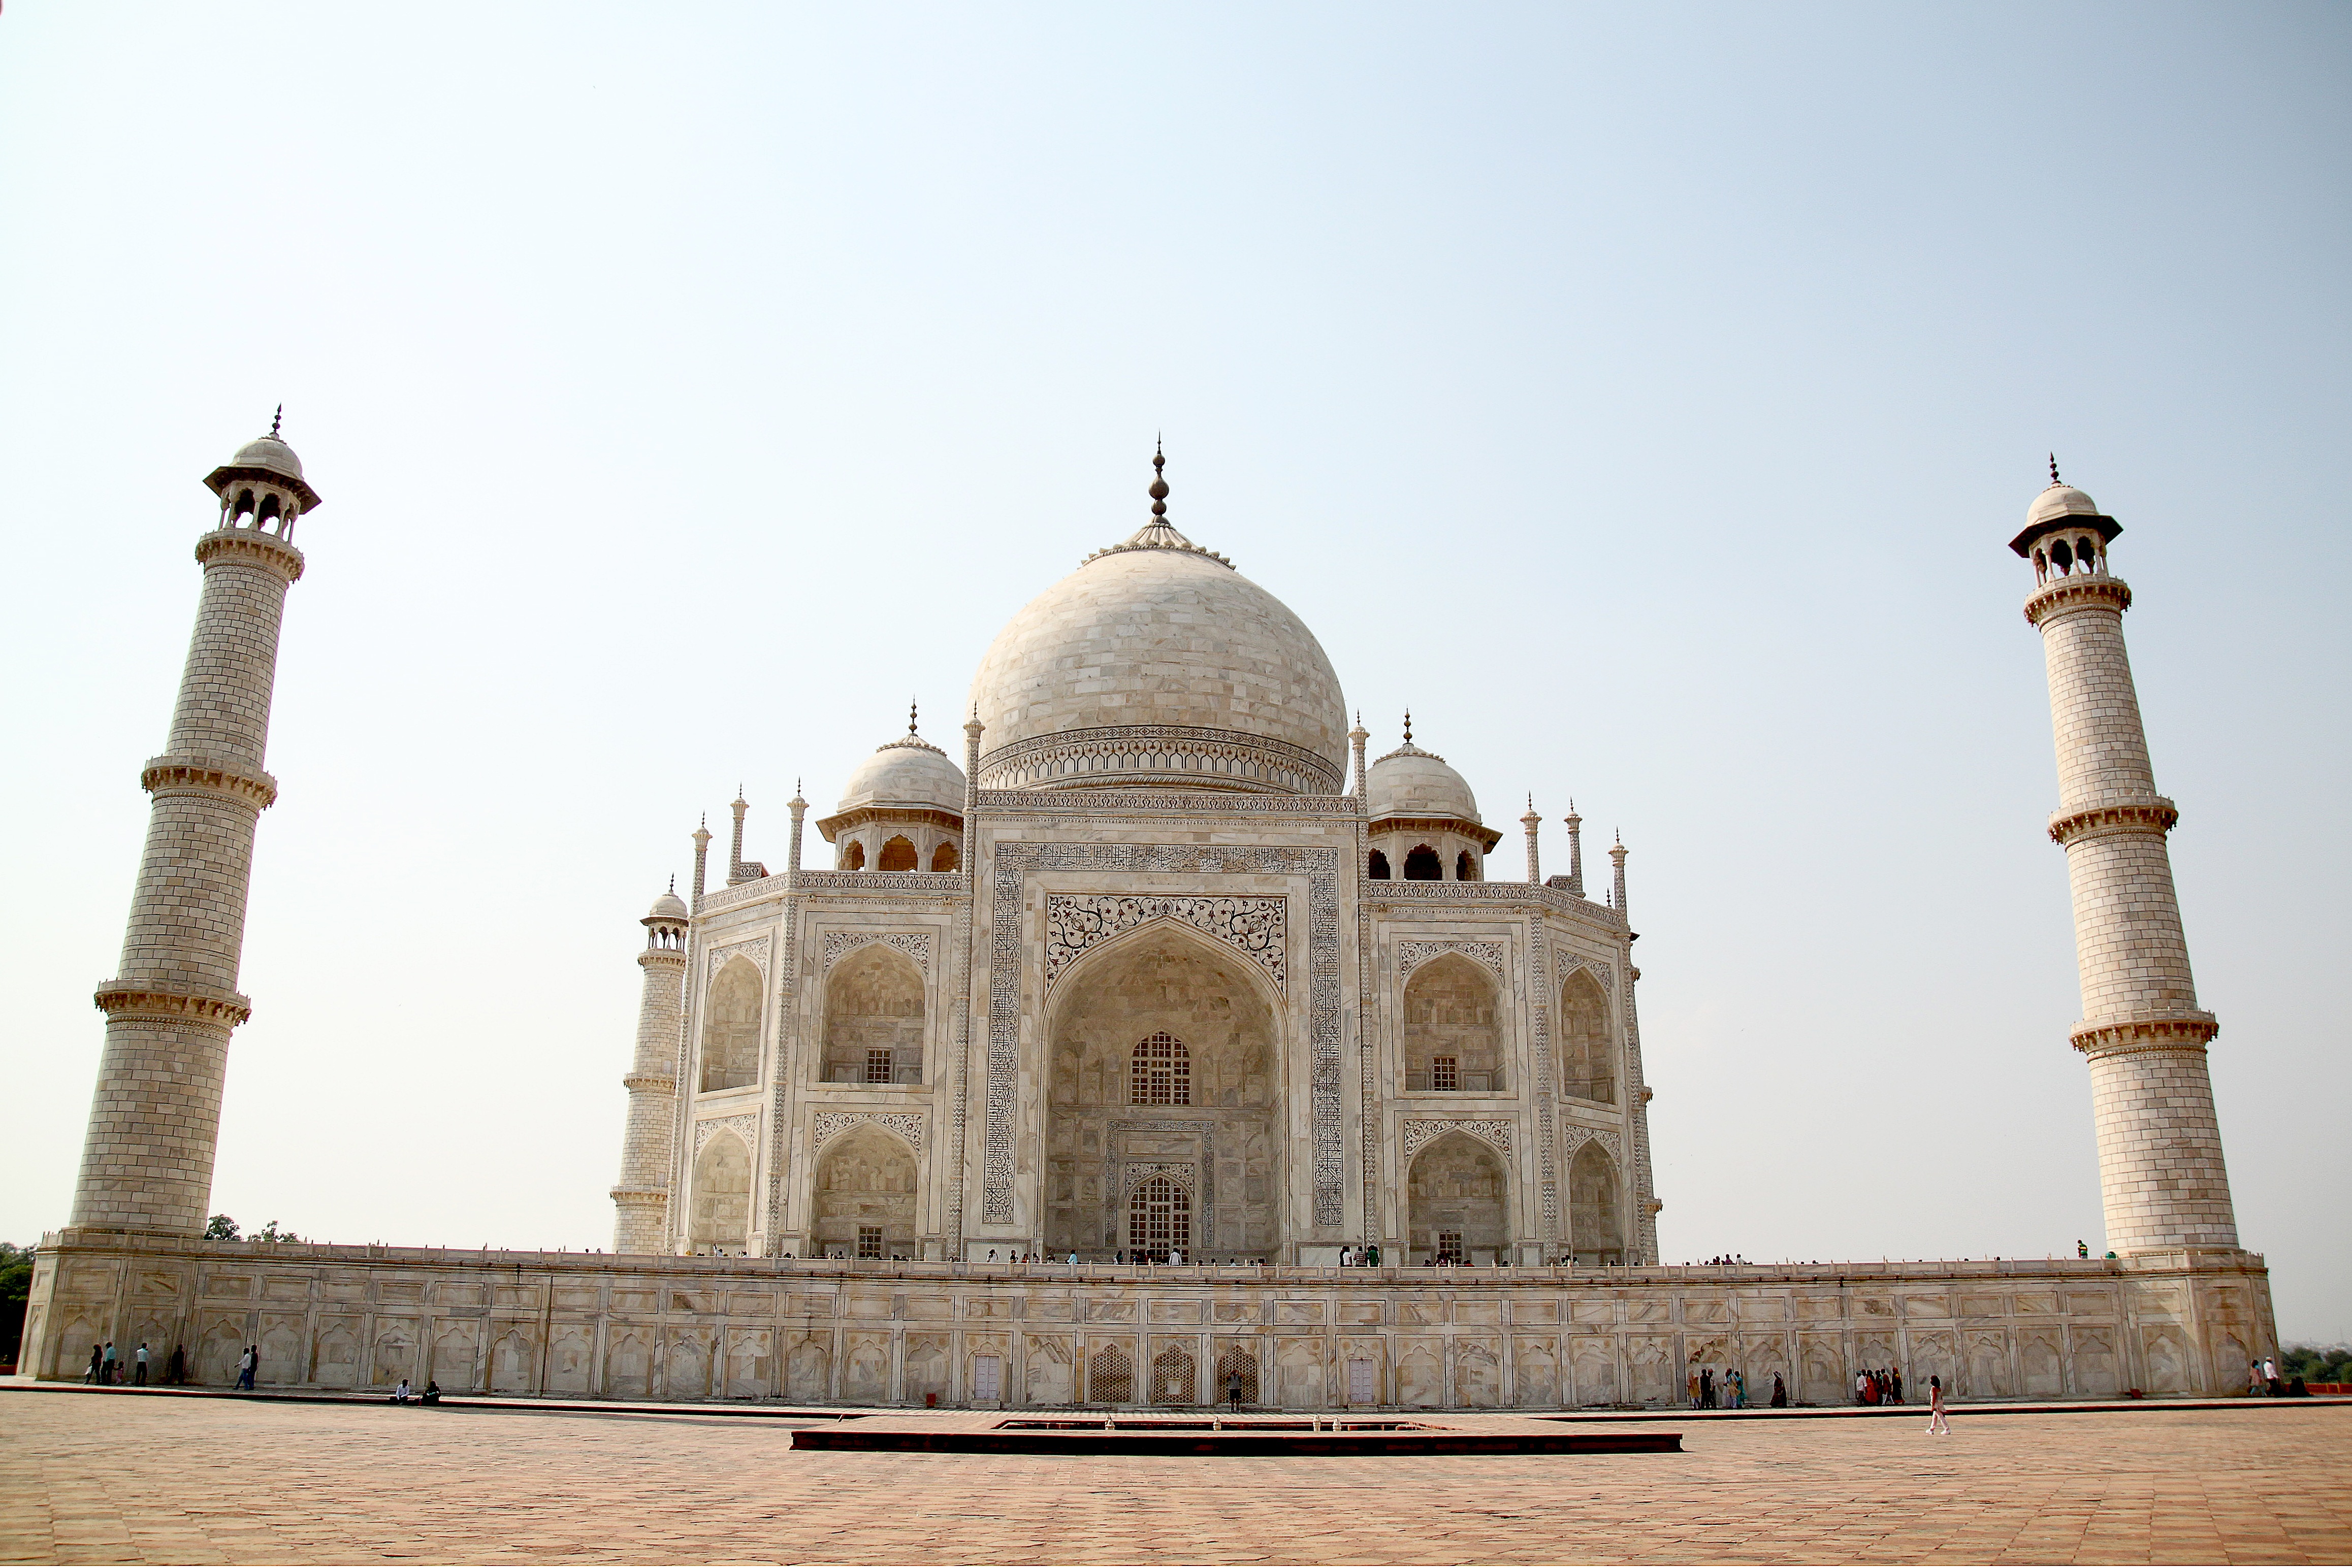
architecture, structure, building, palace, monument, travel, love, tower, symbol, asia, landmark, historic, place of worship, taj mahal, temple, marble, mosque, culture, wonder, dome, tomb, indian, taj, mahal, mausoleum, tajmahal, historic site, ancient history